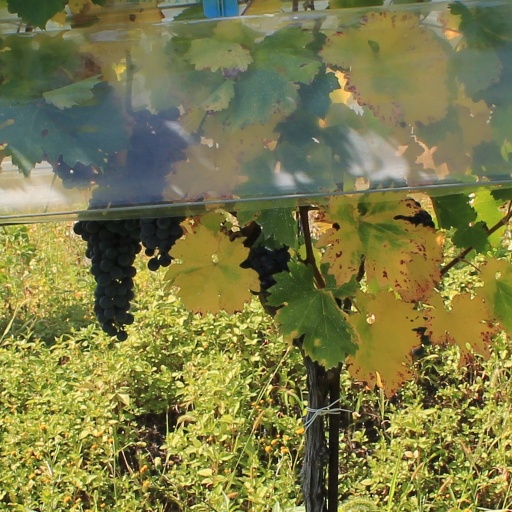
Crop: grape